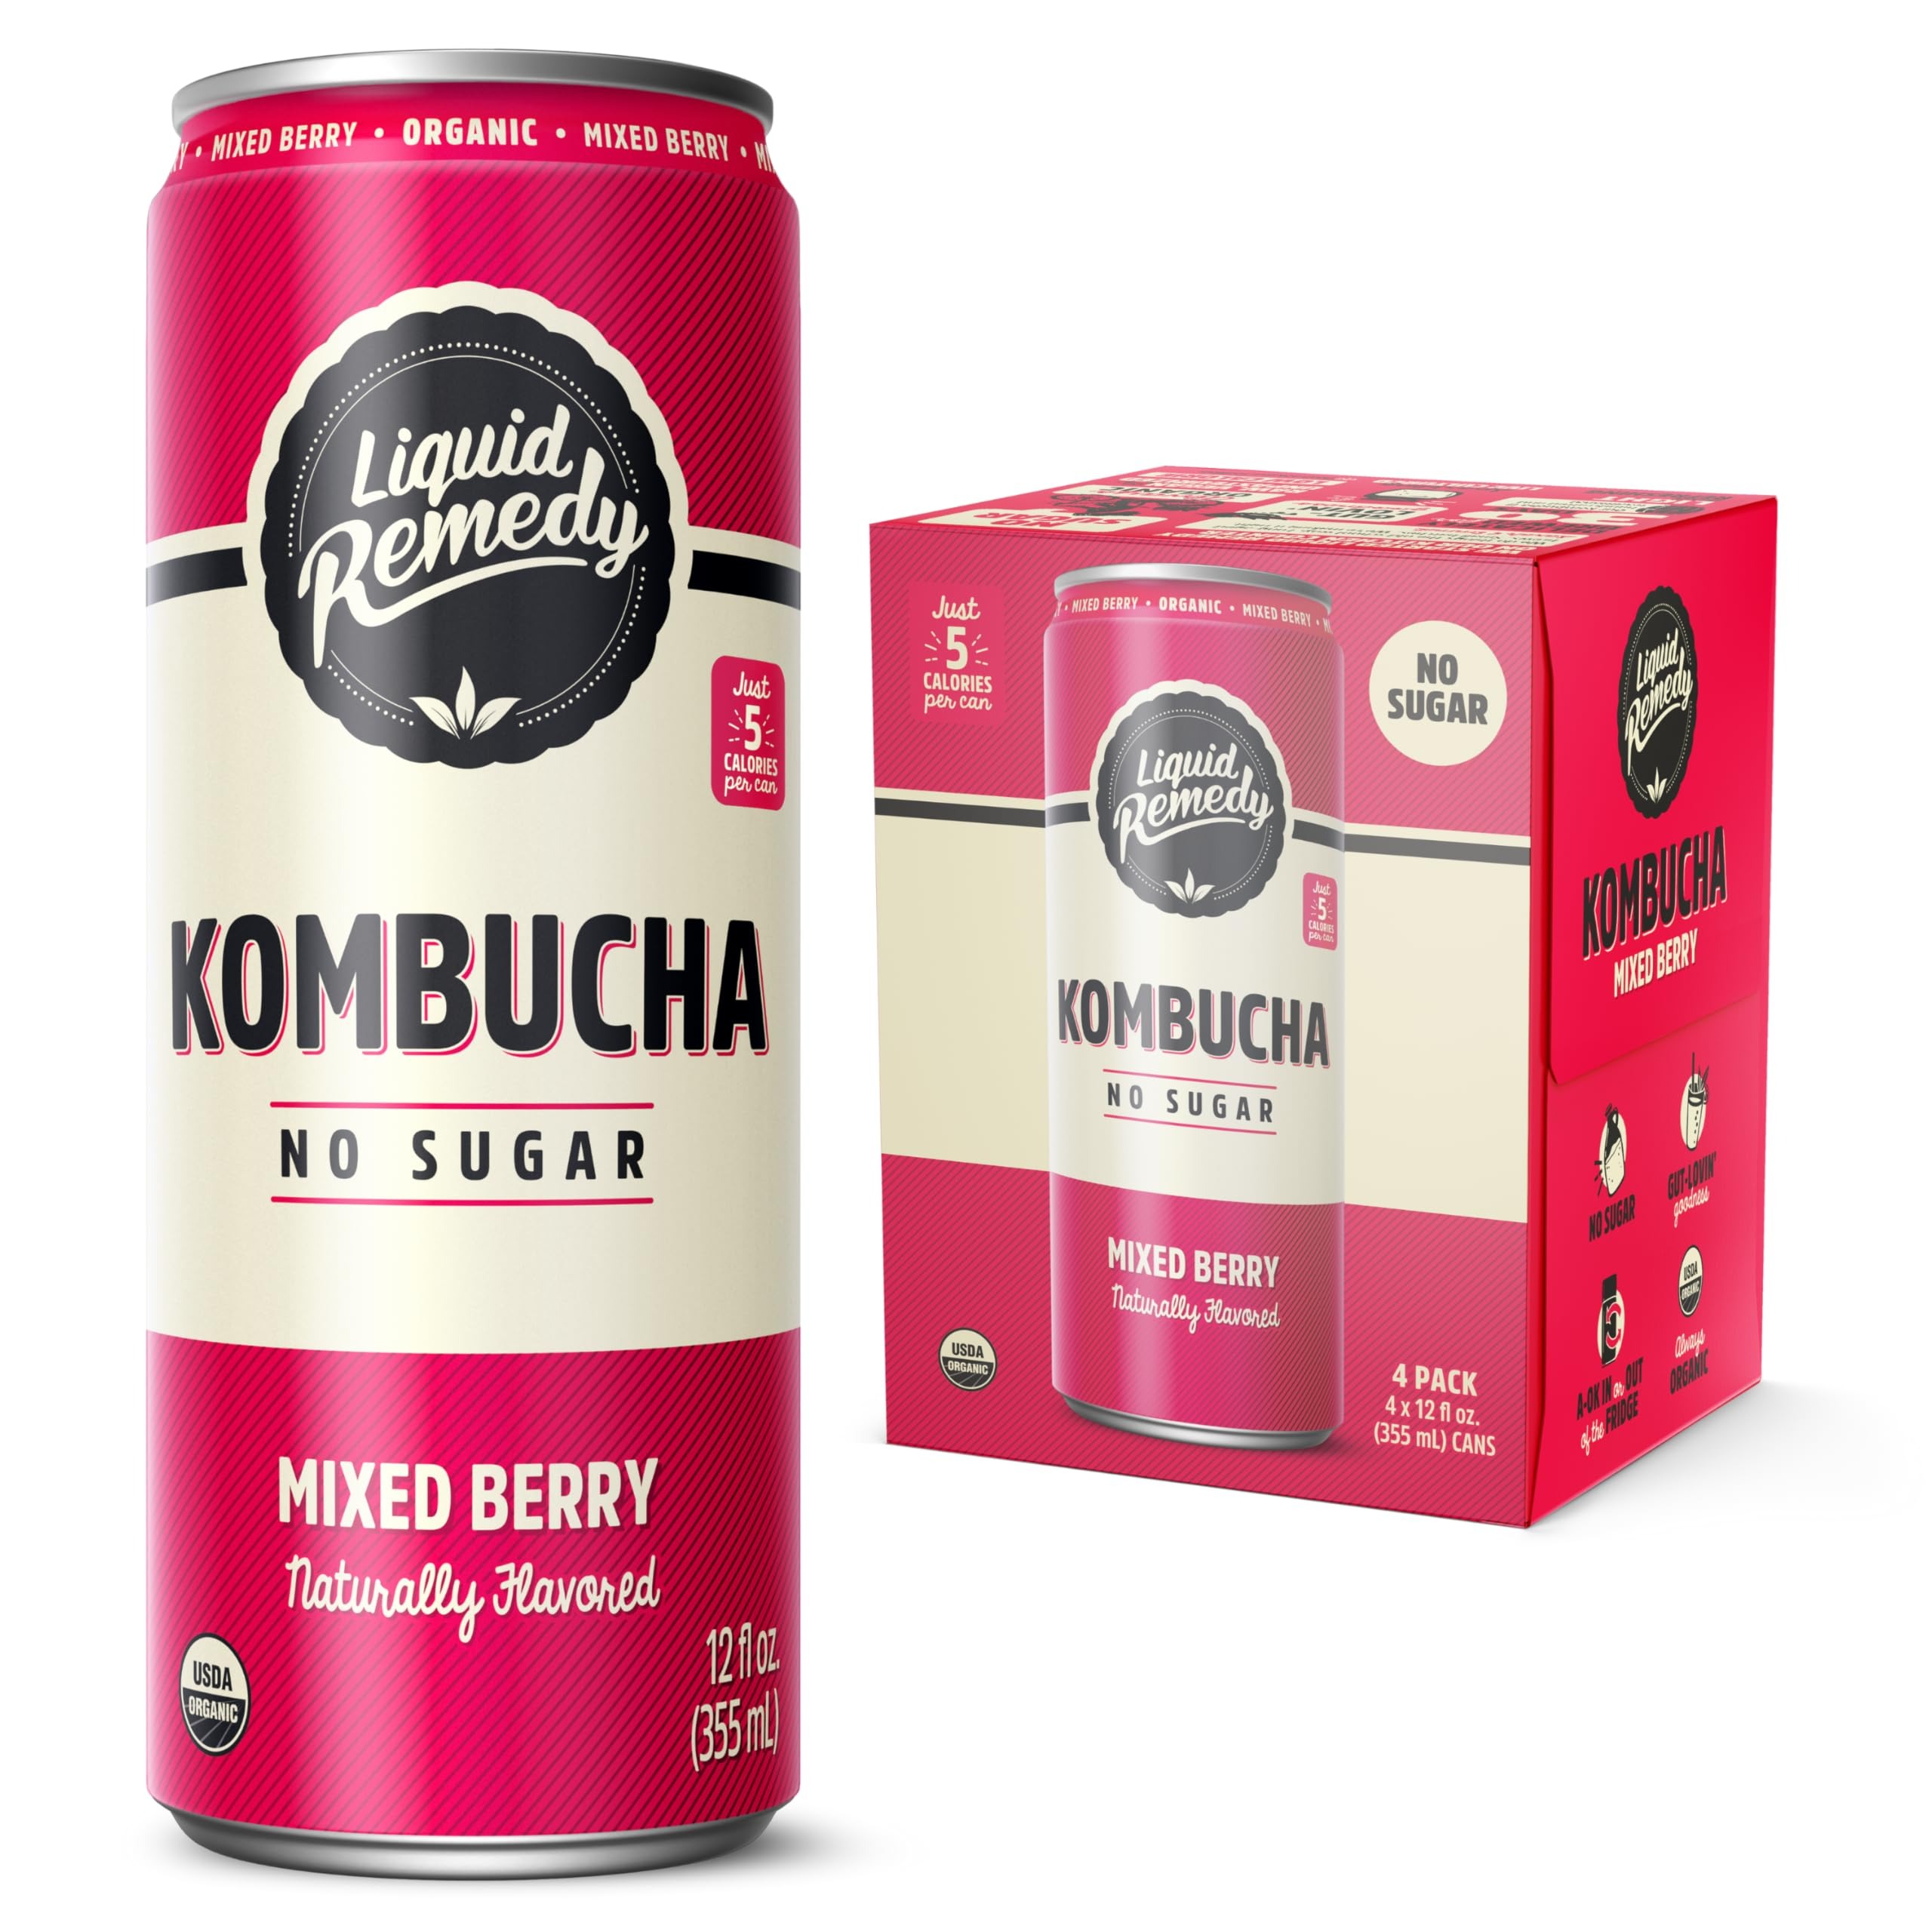
Item Name: Liquid Remedy Kombucha Sugar Free Organic Drink, Low Calorie, Probiotic Like Tea for Gut Health - Mixed Berry - 12 Fl Oz Can, 4-Pack
Bullet Point 1: The Tastiest Kombucha Going 'Round: Liquid Remedy is the only light and refreshing, low calorie, gut health drink with no sugar that’s so freakin’ tasty, you can drink it on the daily
Bullet Point 2: A Berry Good Mix Up: Our Mixed Berry kombucha is unprecedently good, bursting with strawberry, blackberry and blueberry bliss and smooth caramel and balancing citrus undertones
Bullet Point 3: Gut-Lovin' Goodness: Give yourself and your gut health some love. Delicately brewed for 30 days, our raw kombucha cultures are native (never filtered, pasteurized, or added separately) so they are extremely strong, healthy, and happy
Bullet Point 4: Hit Refresh on your Refreshment: Liquid Remedy is the perfect non-alcoholic drink alternative with gut health benefits to diet soda soft drinks, pre and probiotic drinks, sparkling waters and seltzers, and other functional health drinks
Bullet Point 5: Our Booch Can Chill in and Out of the Fridge: Sugar Free Kombucha (the sugar’s been brewed out!) means there’s no chance of refermentation, so Liquid Remedy doesn’t need refrigeration
Value: 48.0
Unit: Fl Oz

Price: 9.99